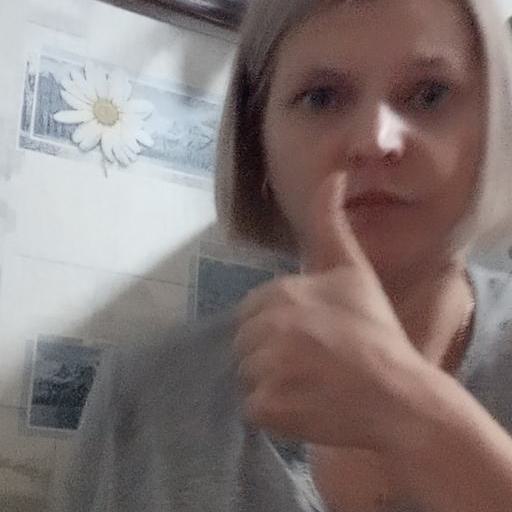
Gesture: like